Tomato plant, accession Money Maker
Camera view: tilt-top (135 deg); turntable rotation: 300 degrees
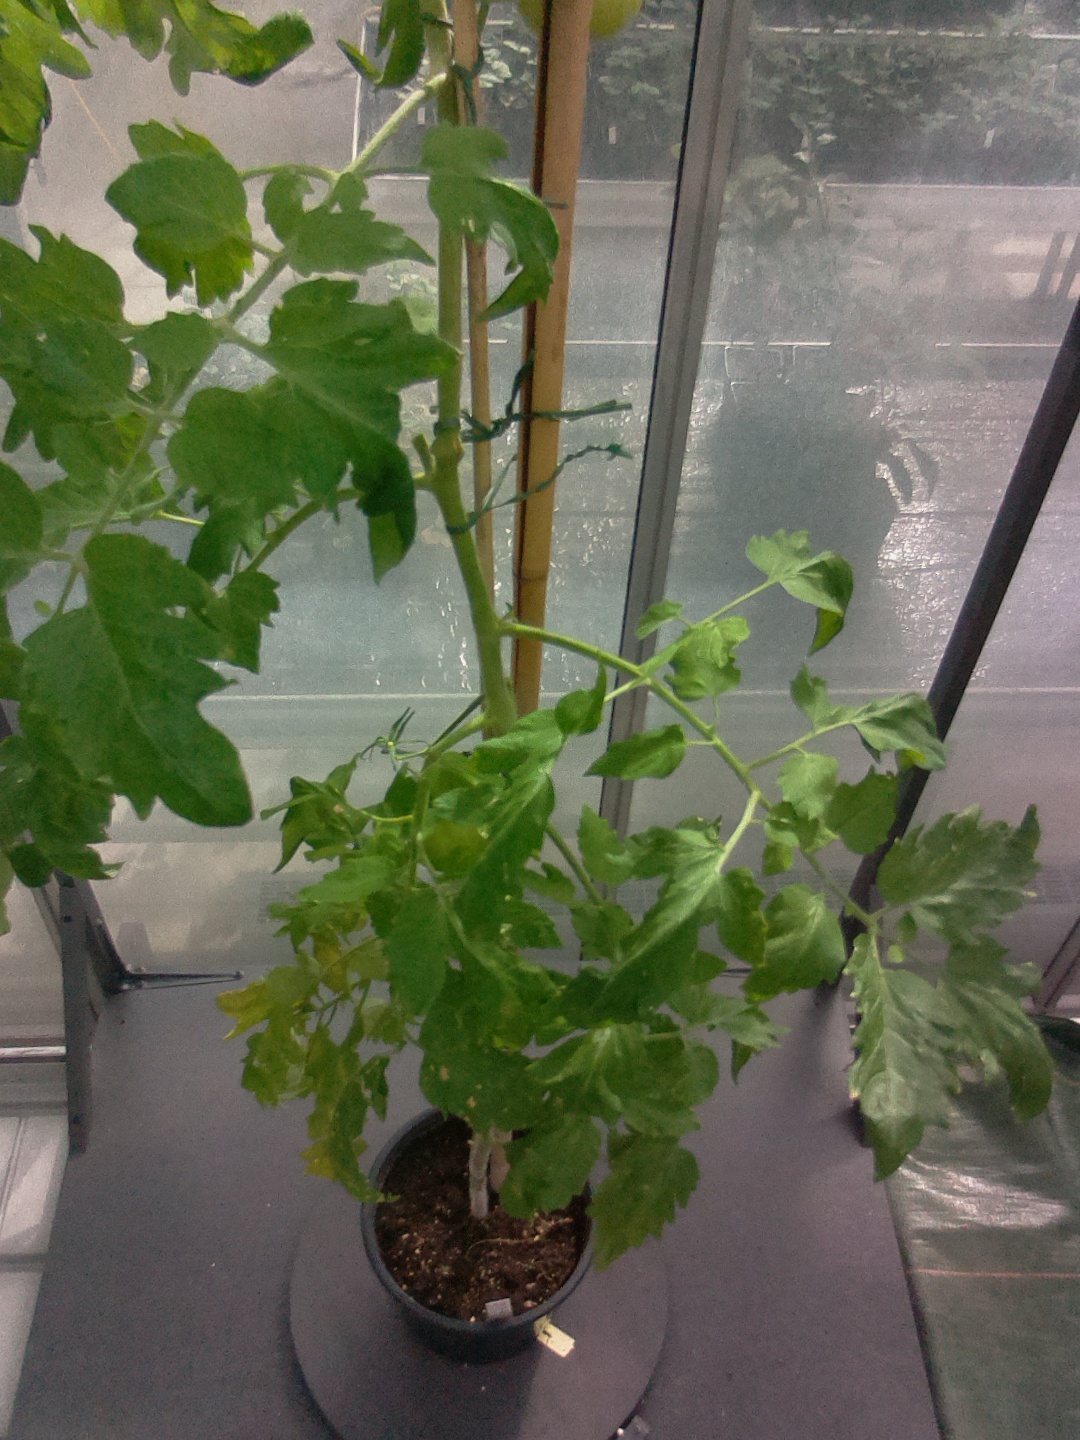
BBCH growth stage 72: 20%-30% of final fruit size